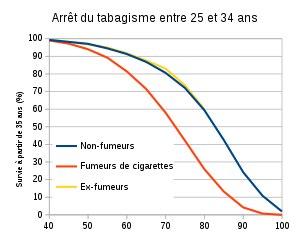
Le sevrage tabagique est l'arrêt de la consommation de tabac, dans le but de s'affranchir de la dépendance induite. Bien que le sevrage du tabac puisse être spontané, il existe plusieurs aides, essentiellement destinées à arrêter de fumer. Un tel sevrage reste souvent difficile, variable selon le degré de dépendance et de motivation. Le sevrage tabagique permet de réduire les effets du tabac sur la santé.
L'étude des médecins britanniques est une étude de cohorte menée de 1951 à 2001, qui a prouvé en 1956 de façon statistiquement convaincante que le tabagisme augmente le risque de cancer du poumon. Elle a également permis de quantifier la diminution d'espérance de vie induite par le tabagisme. Enfin, la relation entre l'âge de l'arrêt du tabagisme et l'espérance de vie a aussi pu être déterminée.